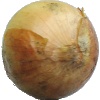
Label: white_onion